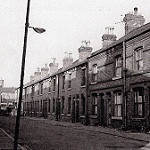
Label: street